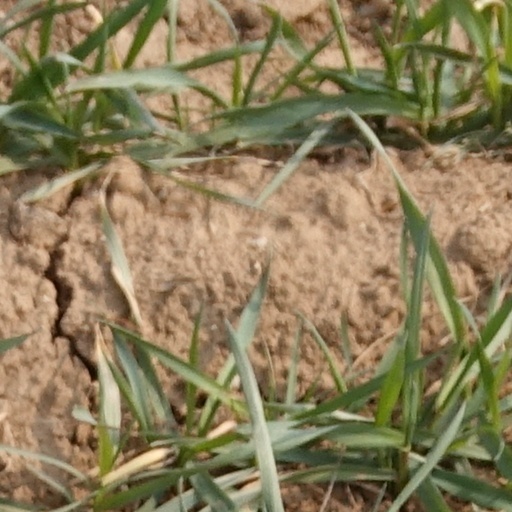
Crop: wheat